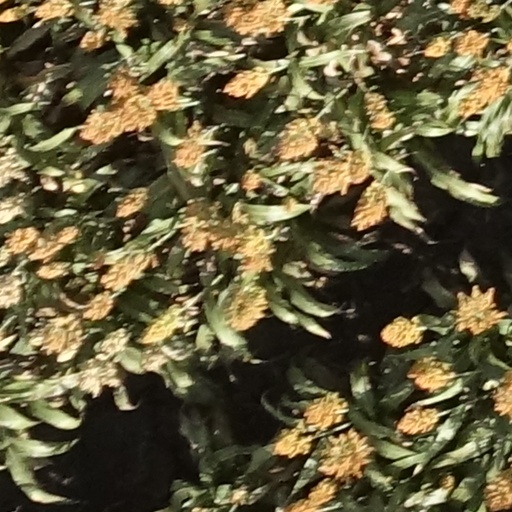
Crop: sorghum